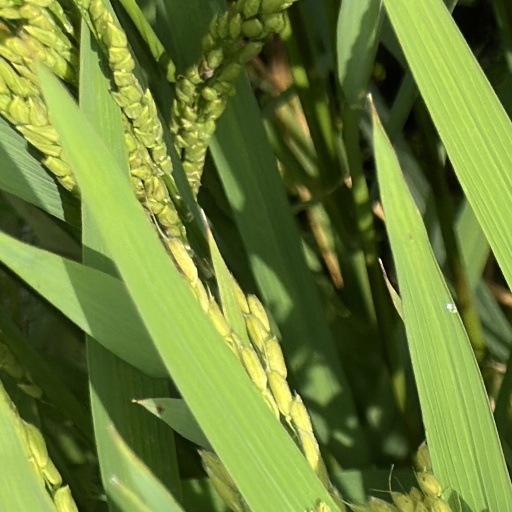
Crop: rice